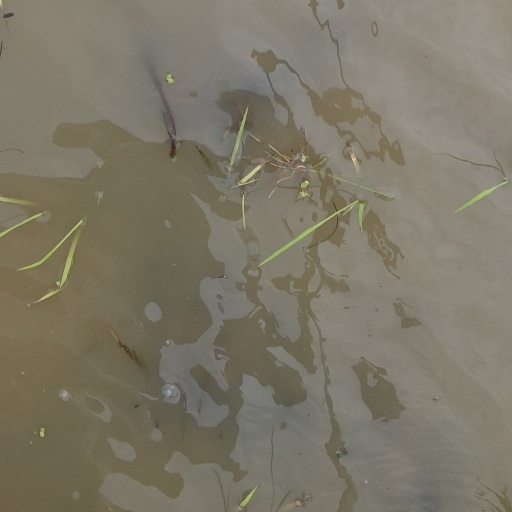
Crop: rice